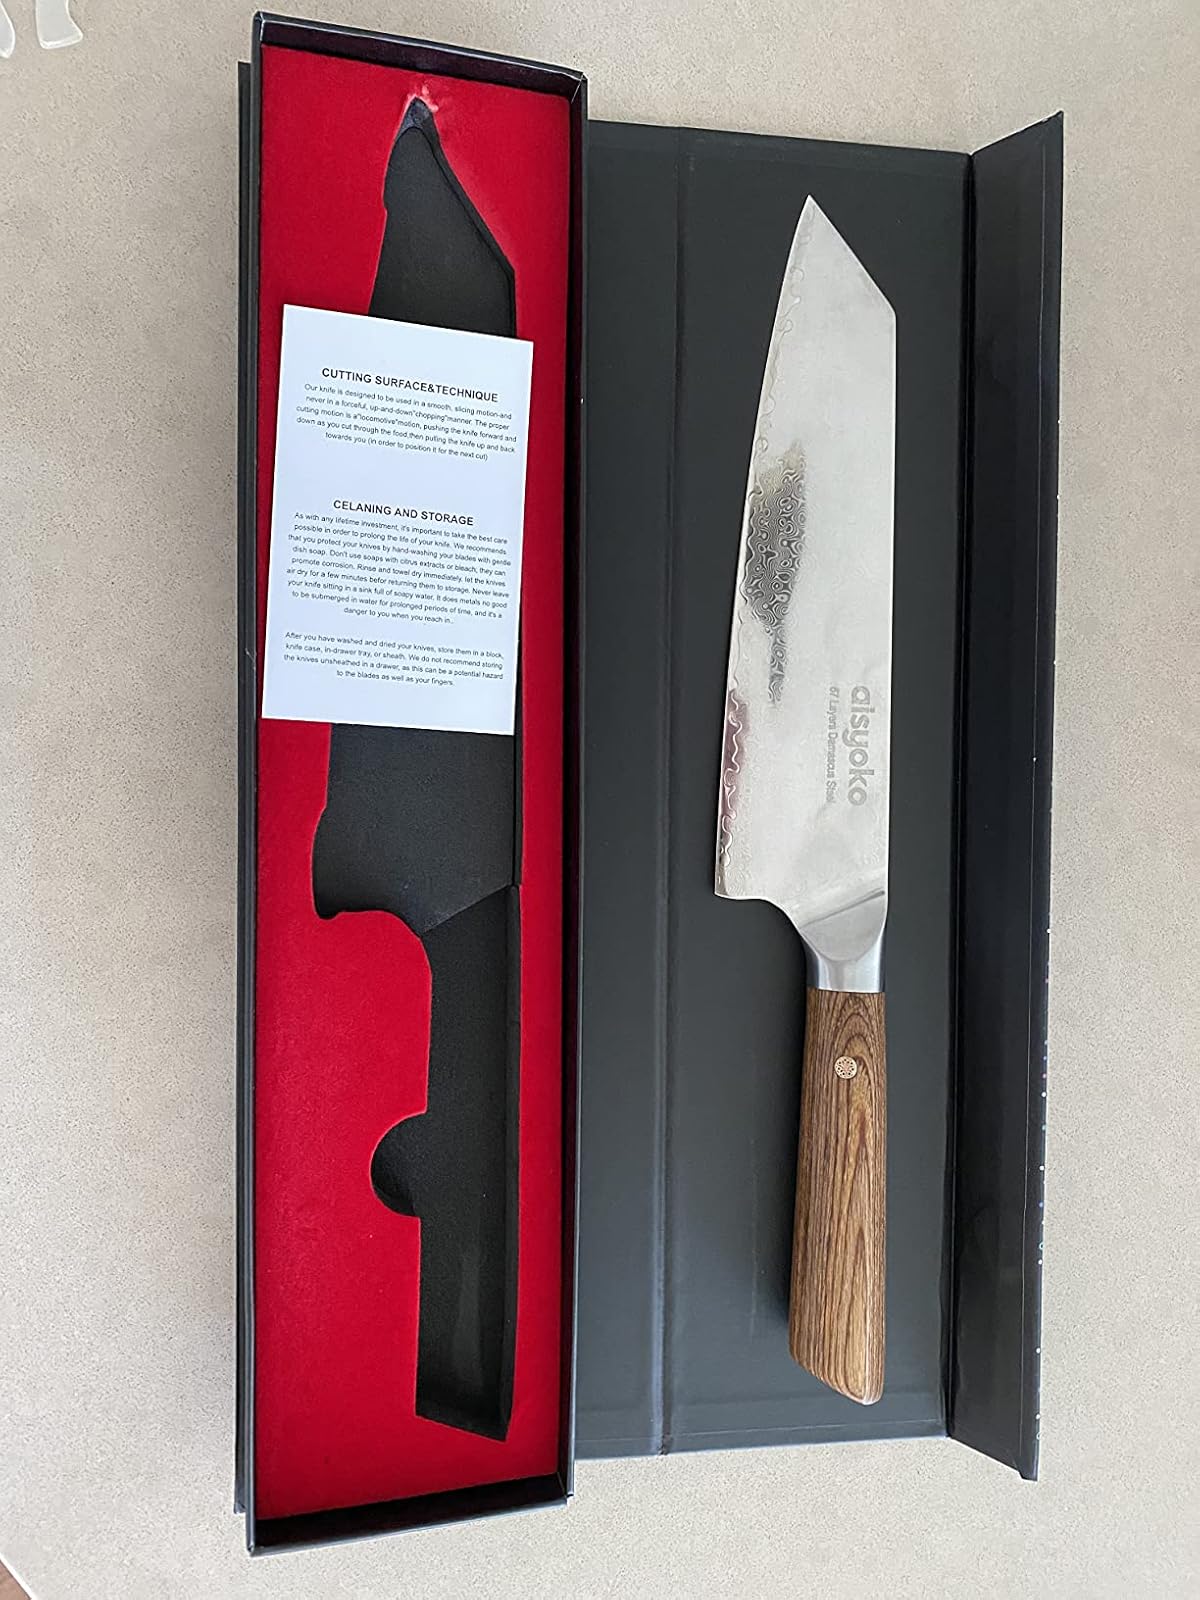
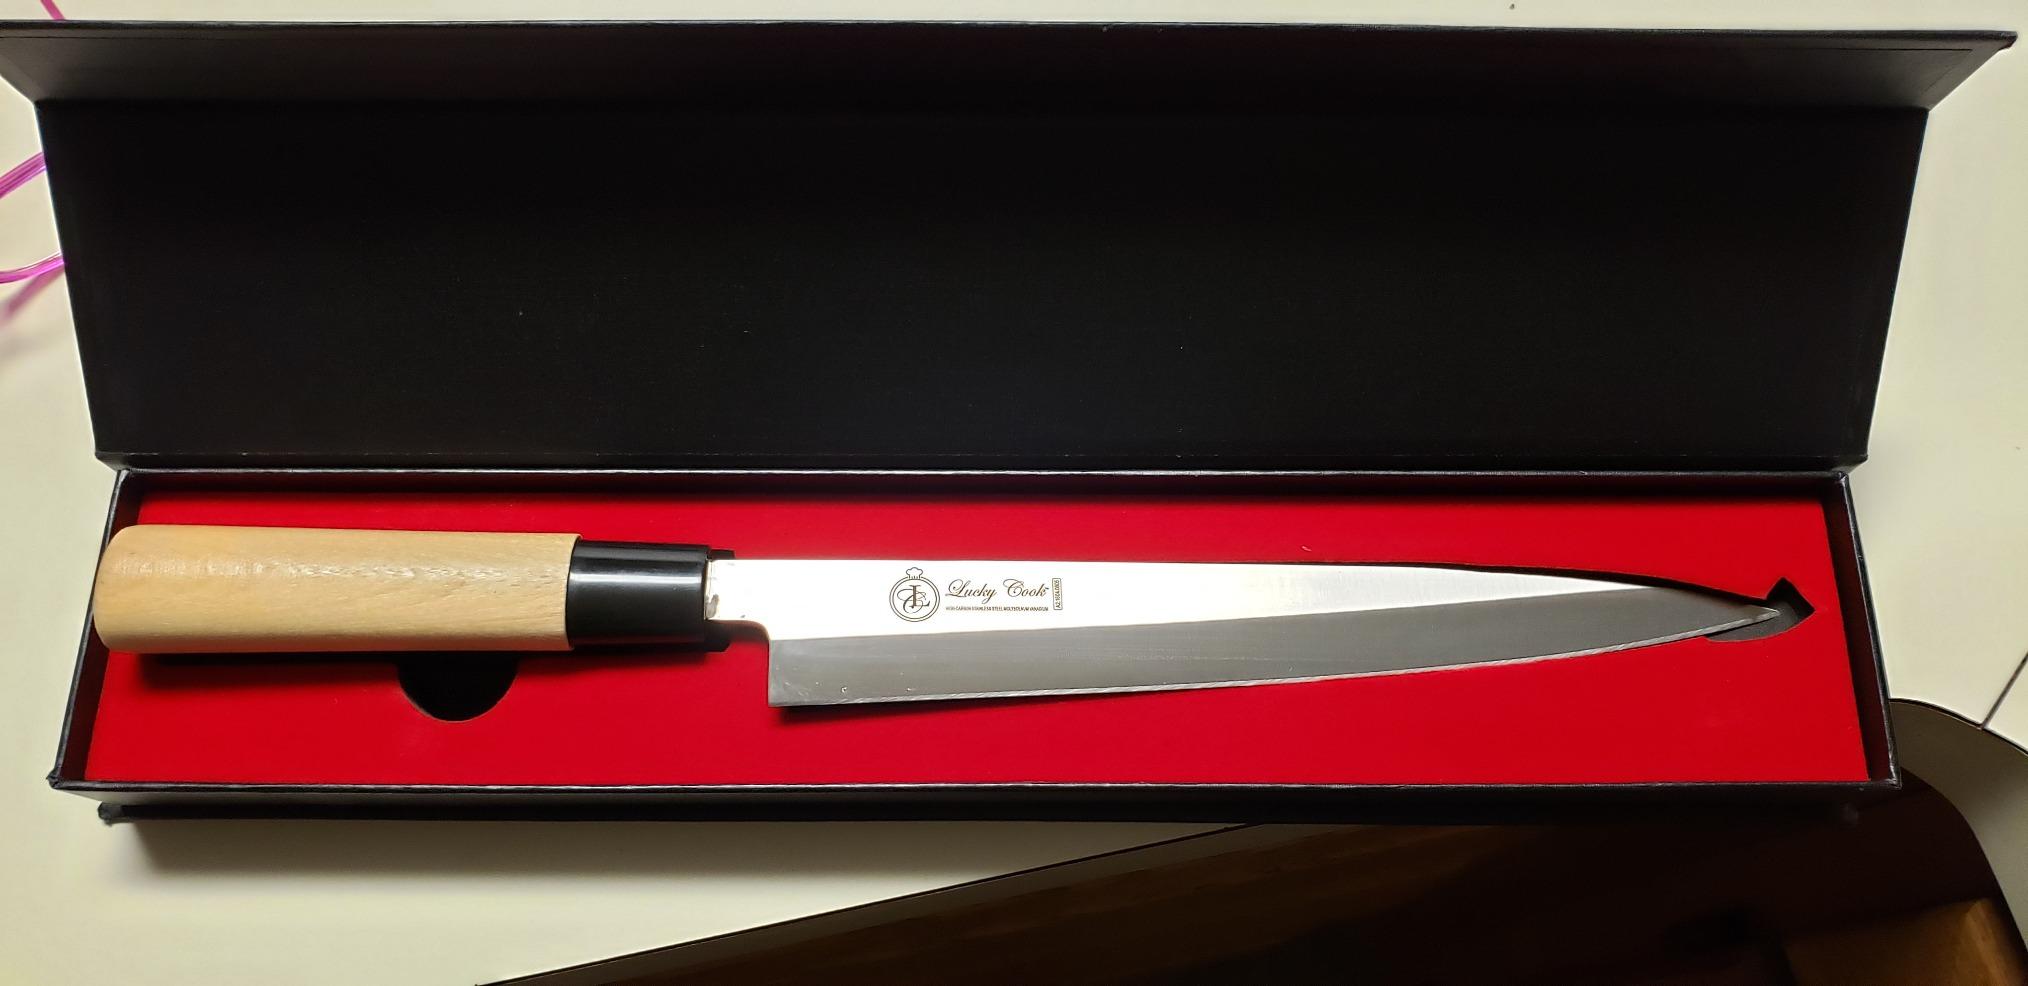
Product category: items_knife
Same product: no